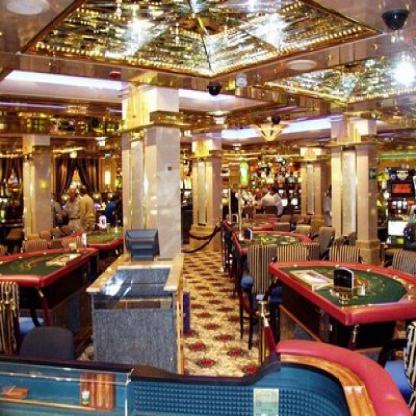
Scene: Indoor